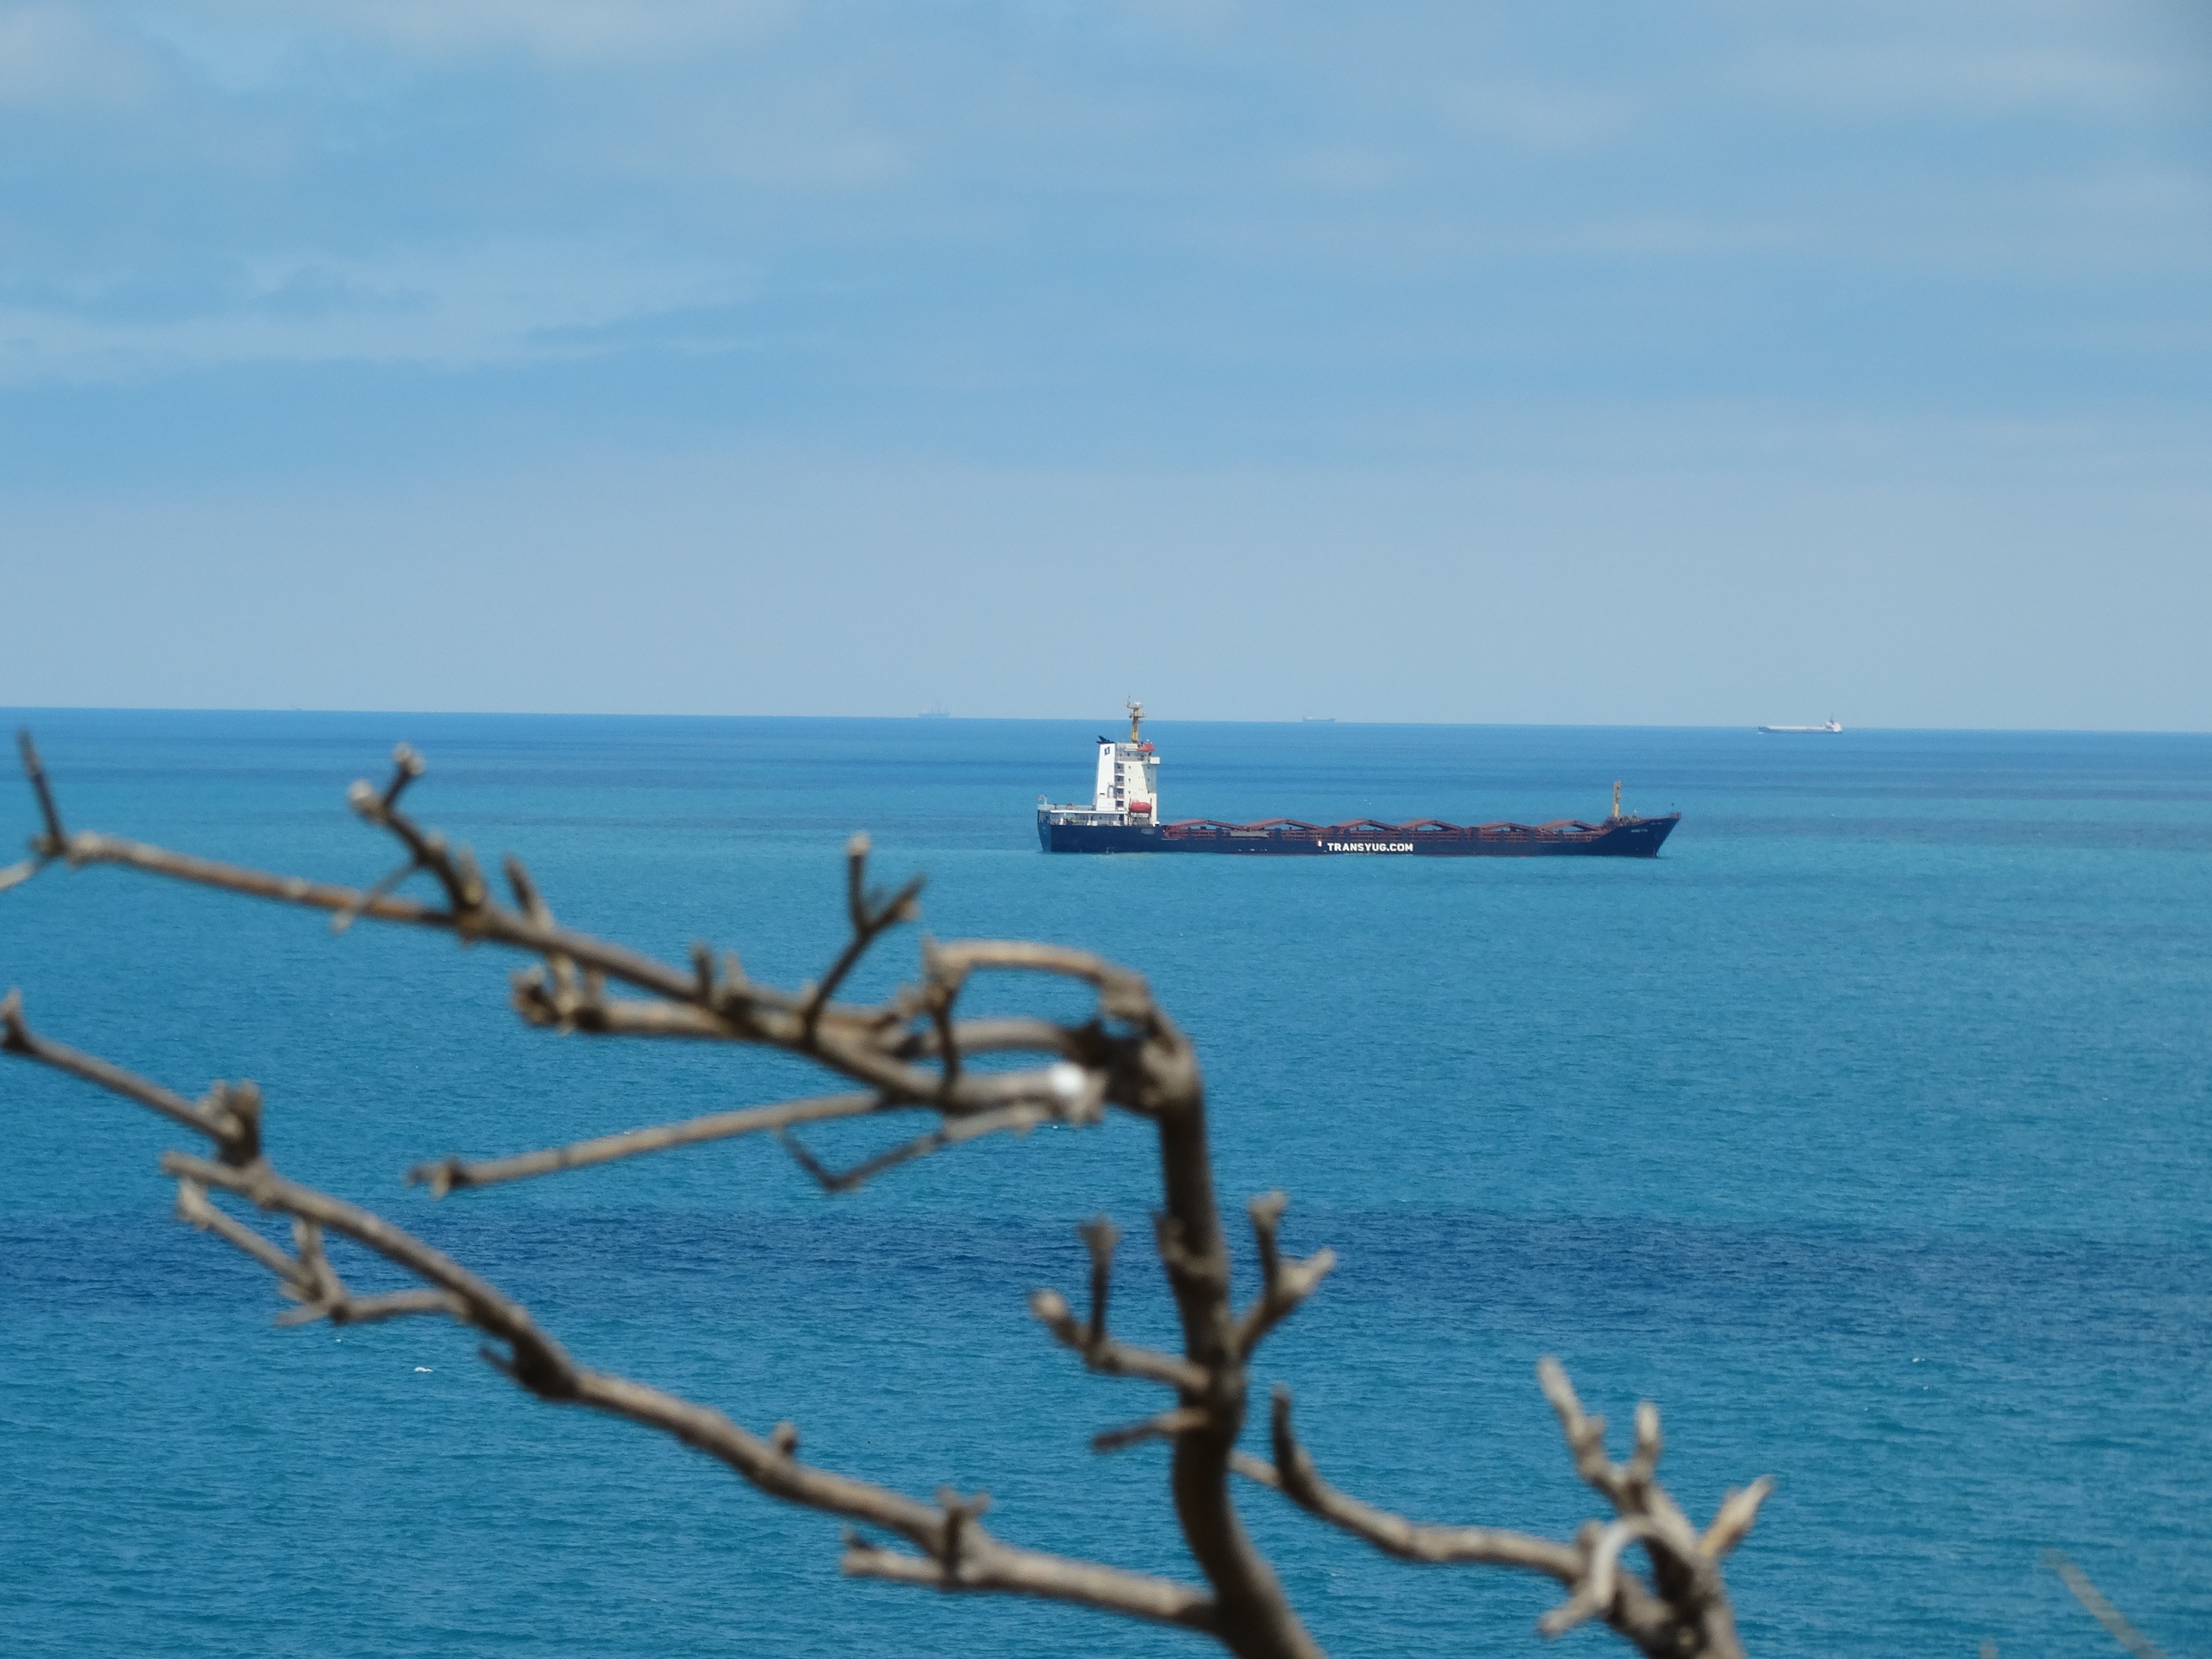
beach, landscape, sea, coast, tree, sand, ocean, horizon, shore, ship, vacation, transport, mediterranean, bay, island, body of water, cape, islet